Slavic Native Faith

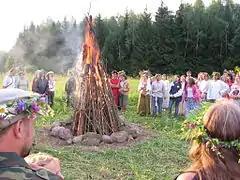
Fire ritual of Belarusian Rodnovers

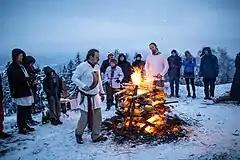
Group of Polish Rodnovers celebrating a ritual in winter

The common Rodnover ritual calendar is based on the Slavic folk tradition, whose crucial events are the four solstices and equinoxes set in the four phases of the year. Slavic Native Faith has been described as following "the cycles of nature", of the seasons of the year. A festival that is believed to be the most important by many Rodnovers is that of the summer solstice, the "Kupala" Night (June 23–24), although also important are the winter solstice festival "Karachun" and "Koliada" (December 24–25), and the spring equinox festival Shrovetide—called "Komoeditsa" or "Maslenitsa" (March 24). Festivals celebrated in spring include the Day of Yarilo and the "Krasnaya Gorka" (literally "Red Hill", celebrated between April 30–May 1), the latter dedicated to ancestor worship; while in autumn Rodnovers celebrate the Day of Marzanna and that of Mokosh (November 10). Other festivals include the Days of Veles (multiple, in January and February) and the Day of Perun (August 2), the latter considered to be the most important holiday of the year by some Rodnover organisations. The Anastasians also celebrate the Day of the Earth on July 23 with characteristic rituals prescribed in their movement's books.